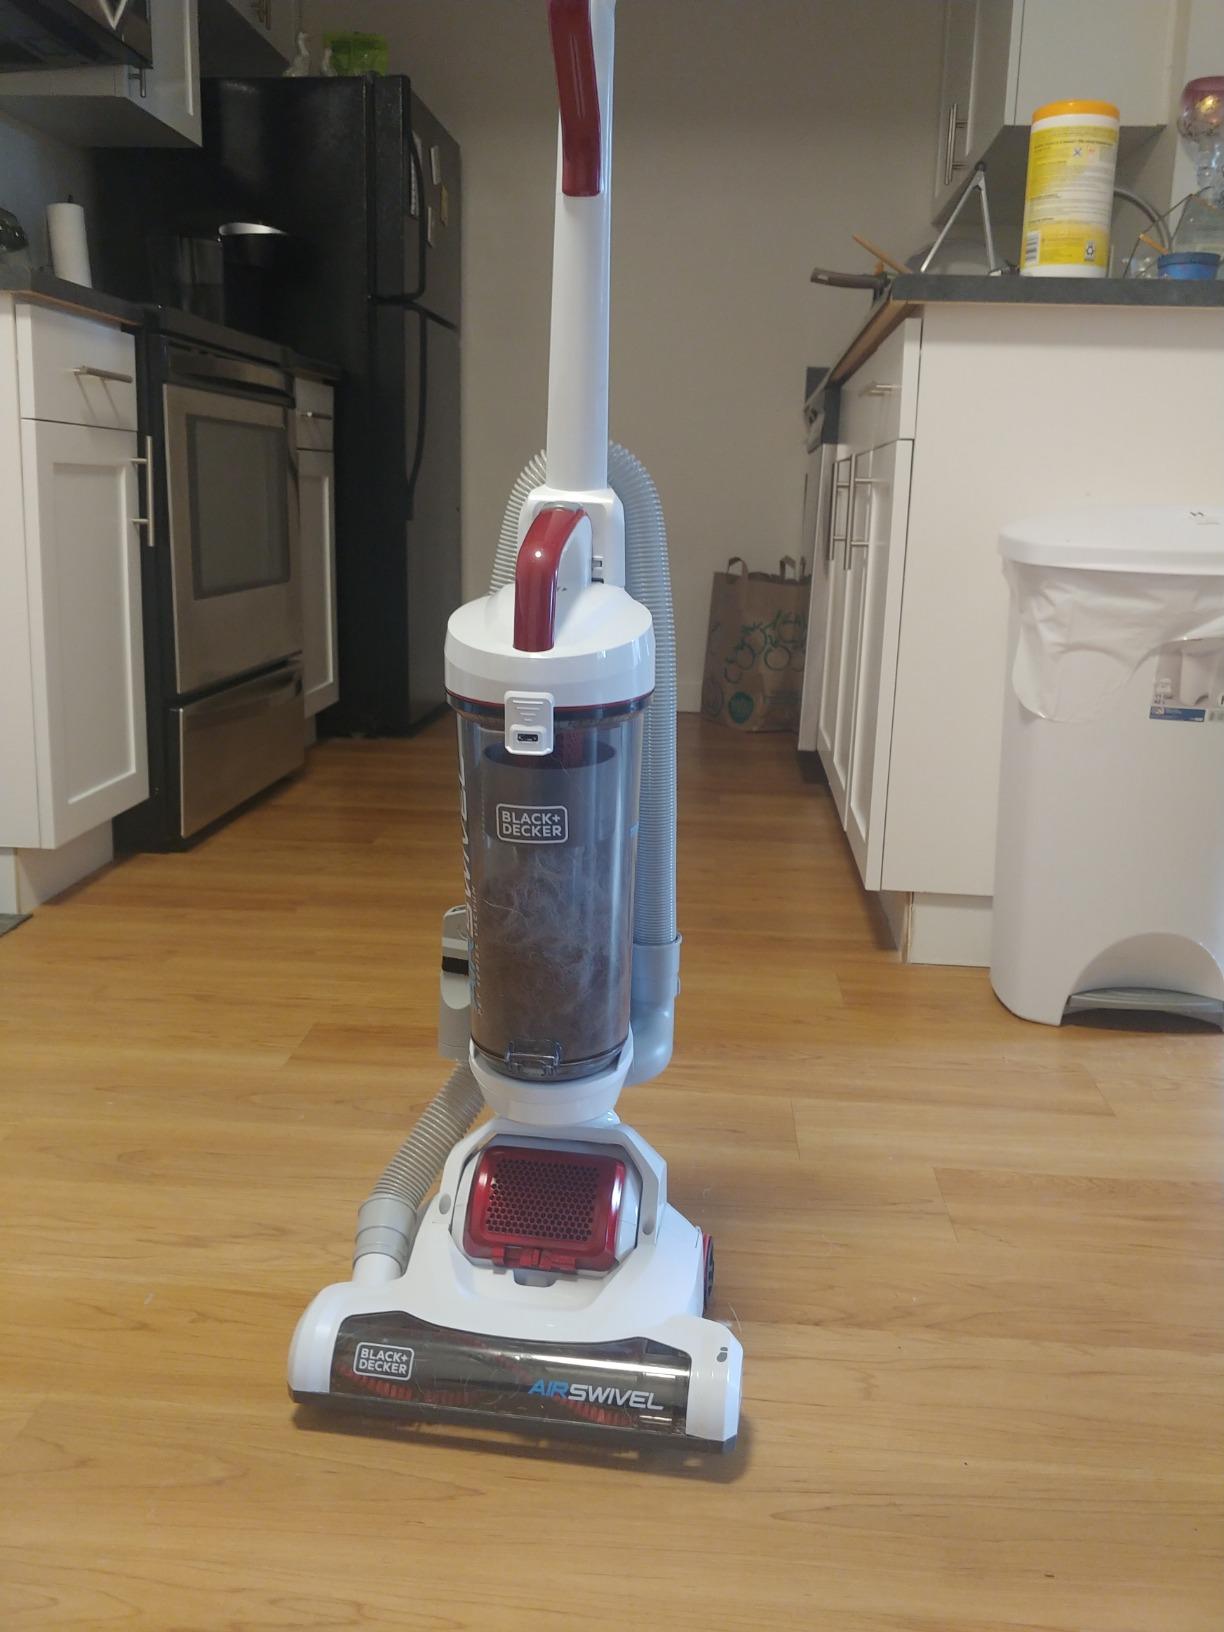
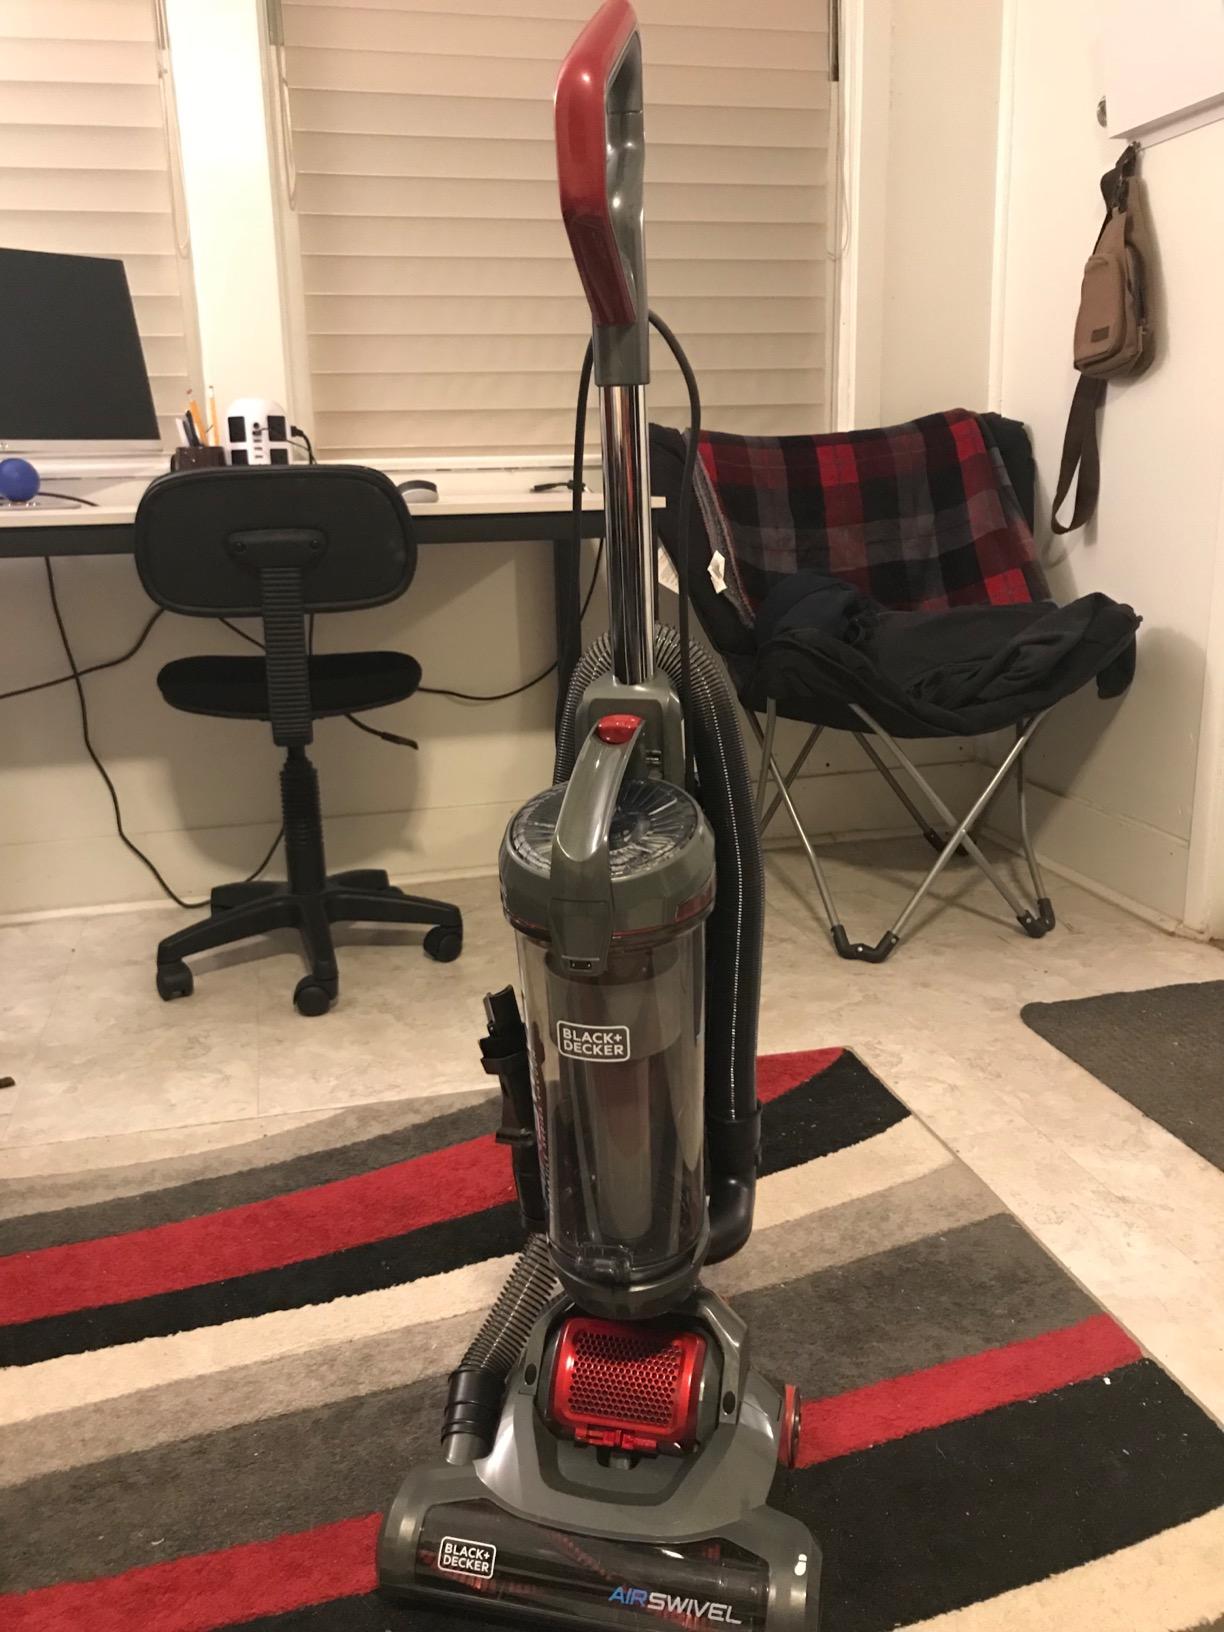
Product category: items_vacuum
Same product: no